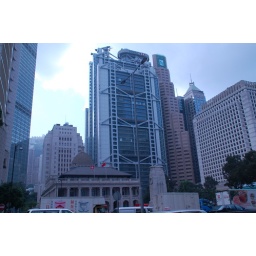
It's the tall building in the background, with the HSBC sign on it :P.